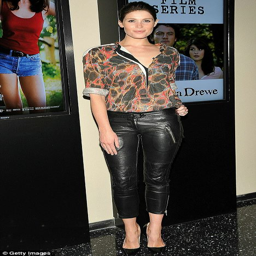
lady in leather : actor attended a screening of romantic comedy film a cinema last night